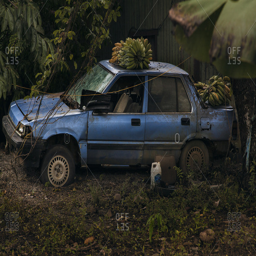
old car with bananas in a farm